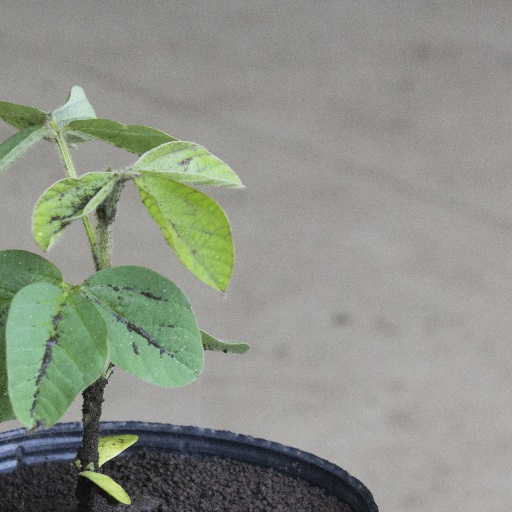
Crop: soybean